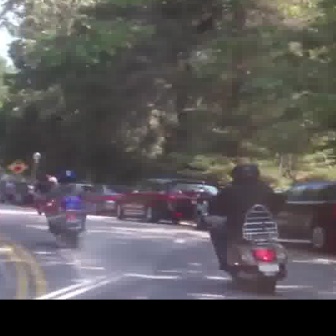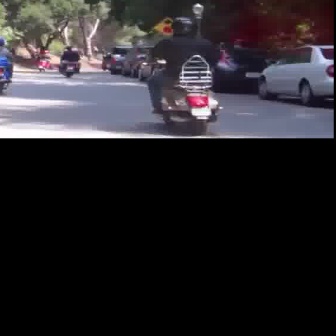
  Please identify the target specified by the bounding box [198,203,287,292] in the first image and locate it in the second image. Return the coordinates in [x_min,y_min,x_max,y_max] format.
Answer: [140,53,223,136]